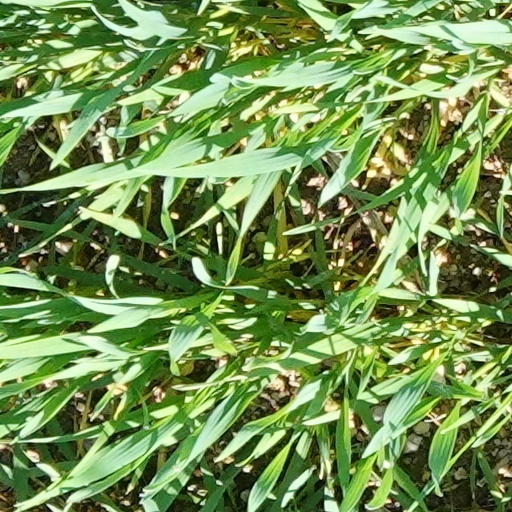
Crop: wheat